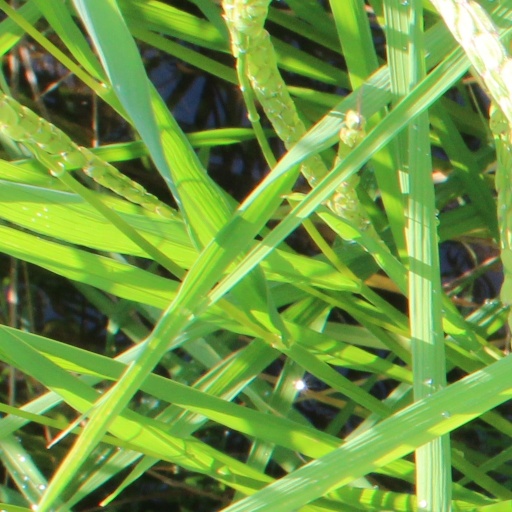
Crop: rice